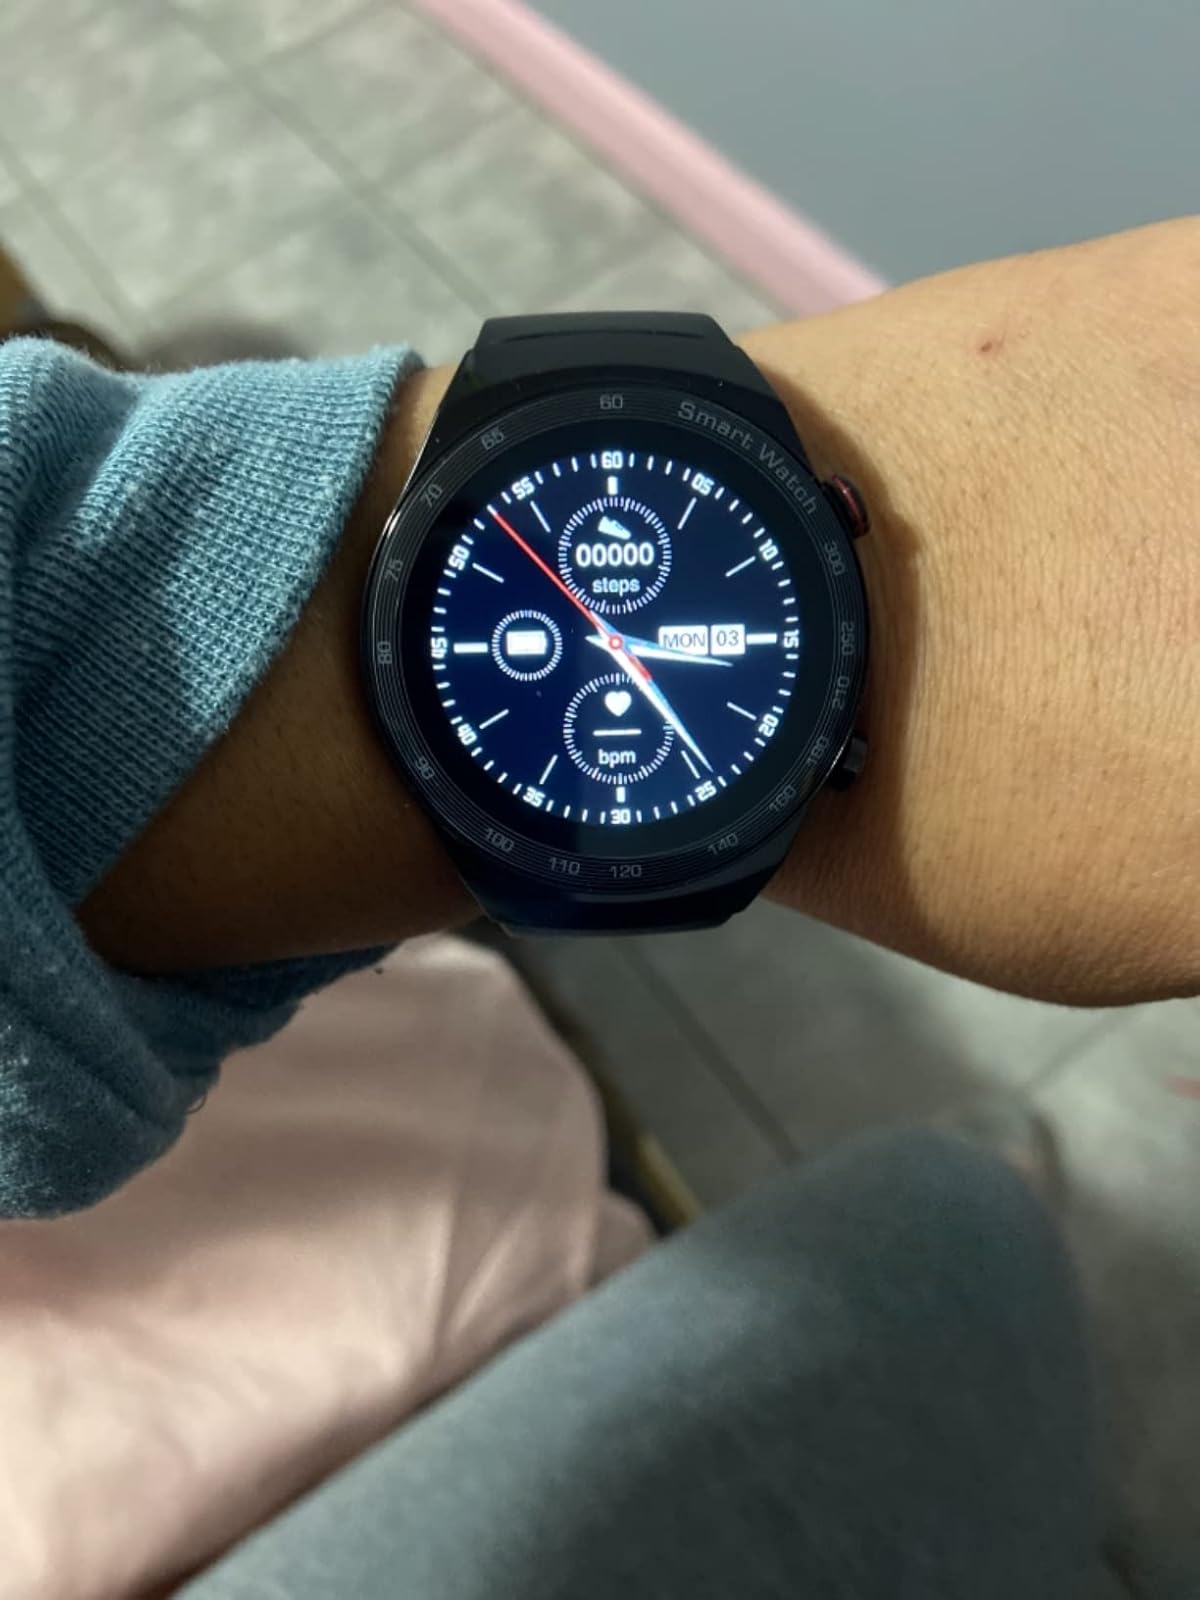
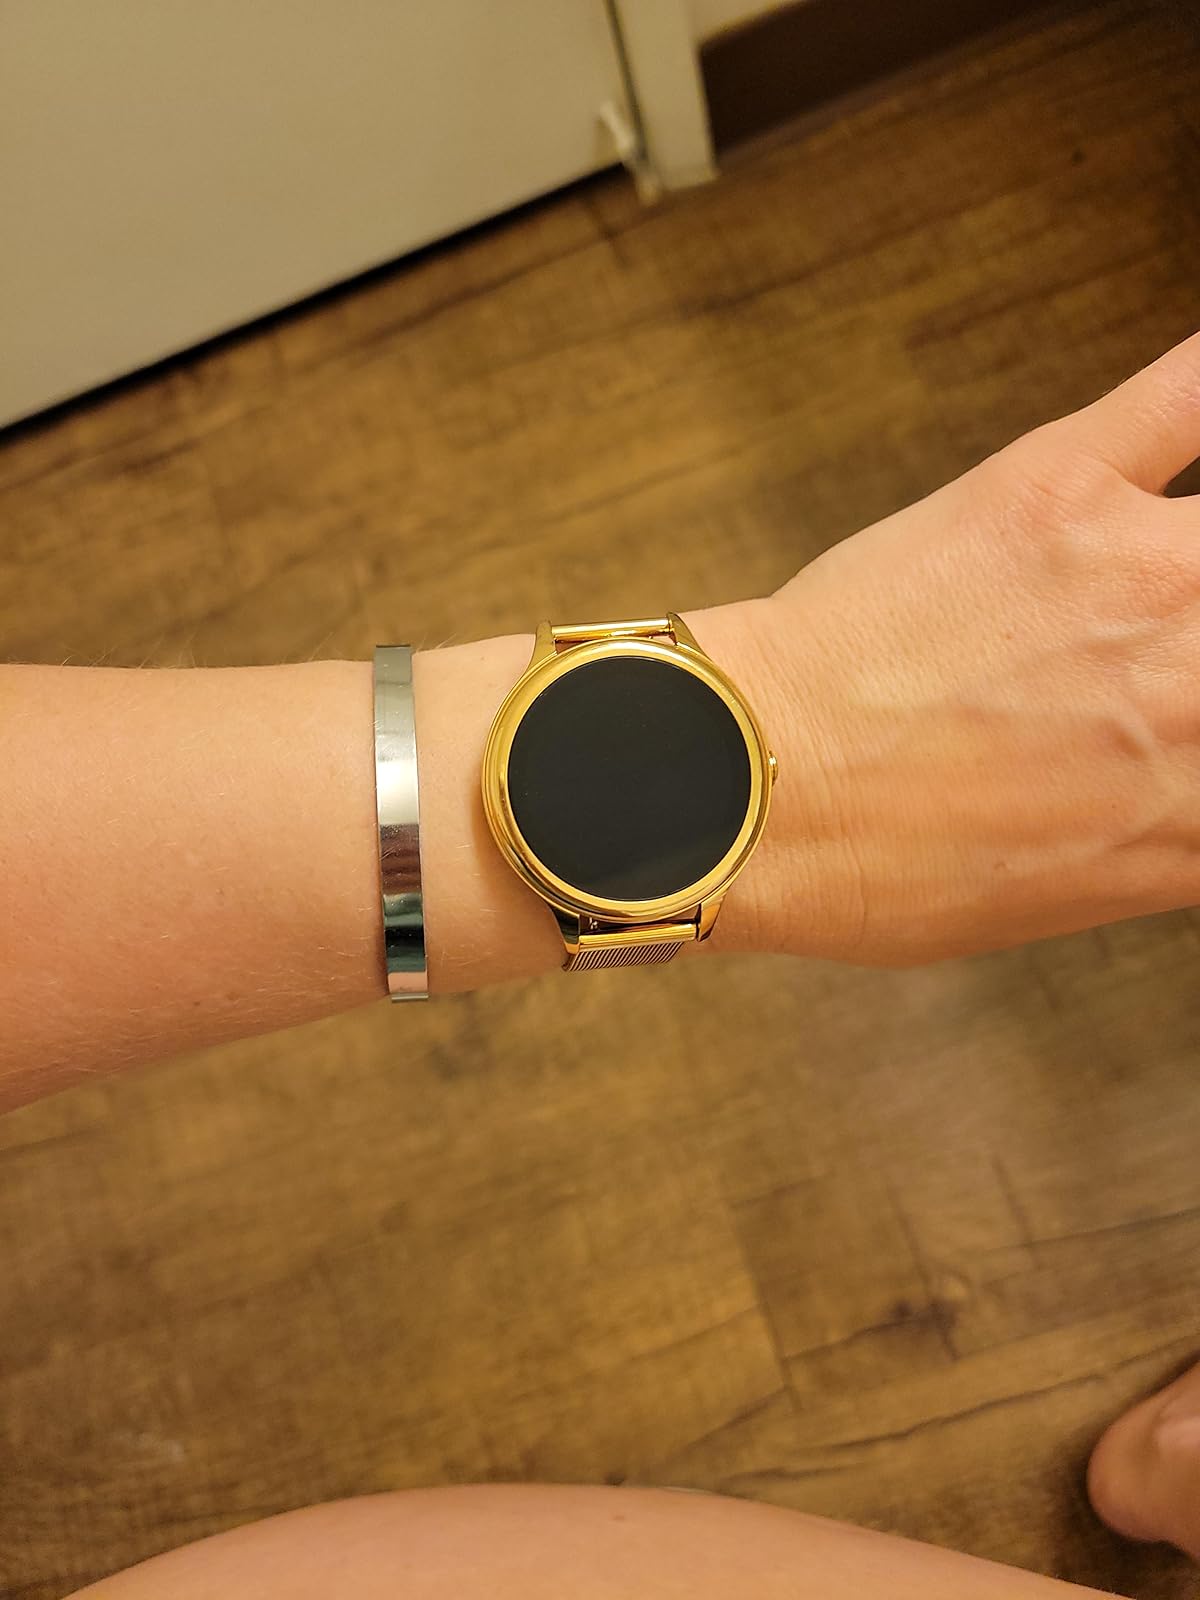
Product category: smartwatch
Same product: no